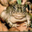
Label: frog